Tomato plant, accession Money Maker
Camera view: horizontal (90 deg, fisheye); turntable rotation: 30 degrees
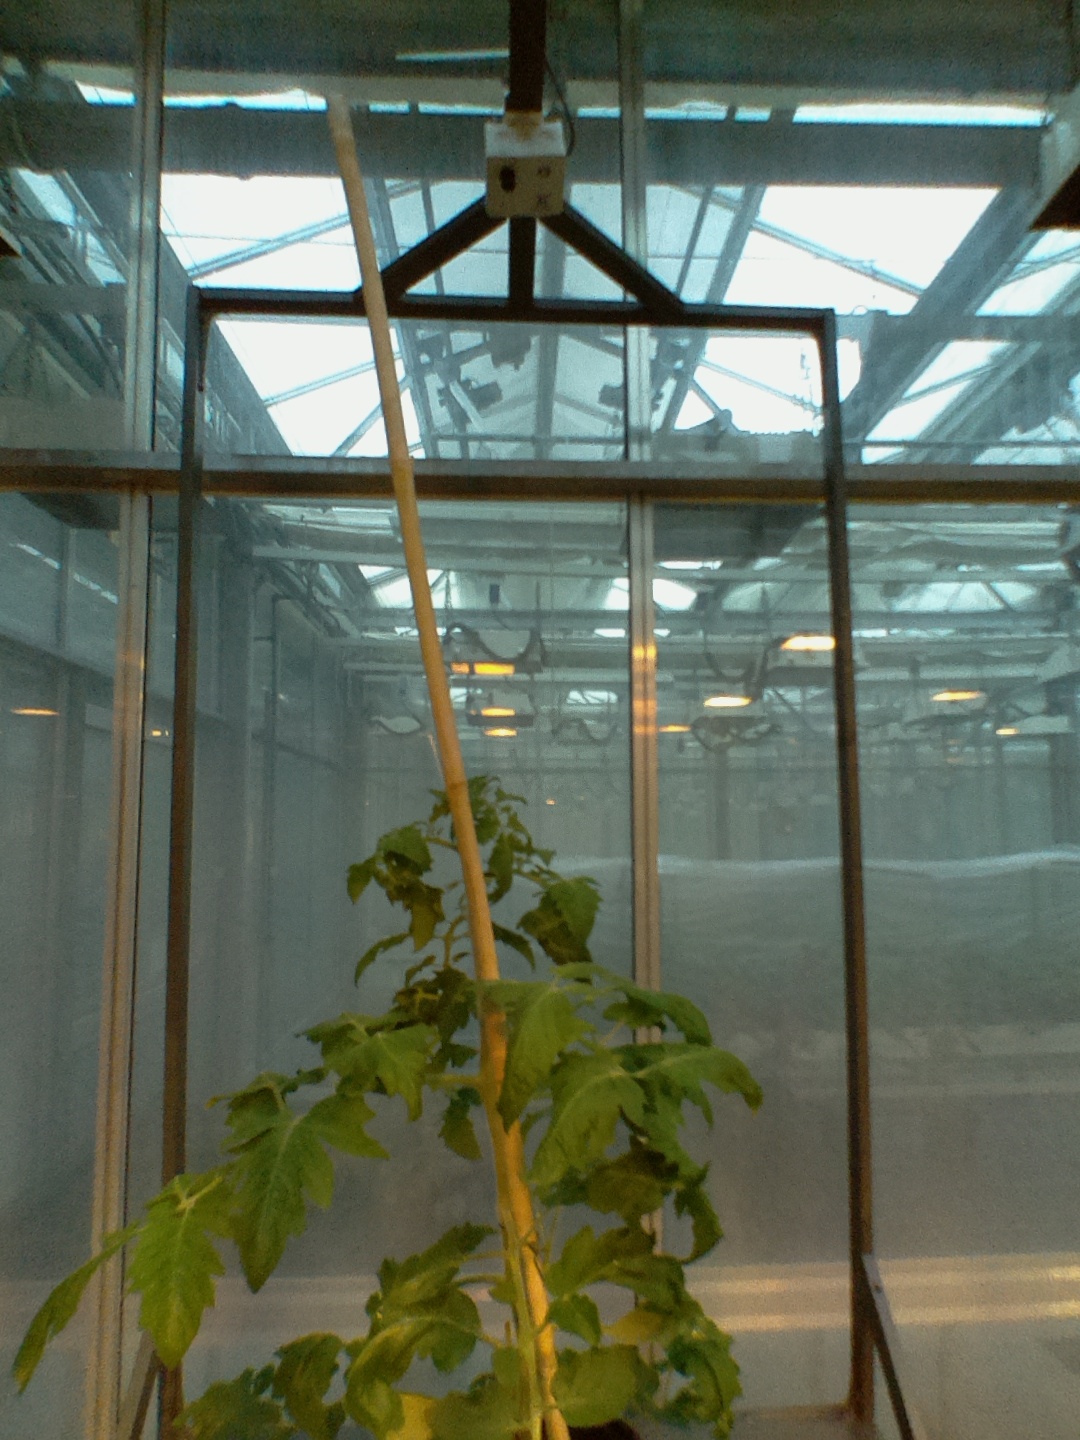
BBCH growth stage 53: 3 inflorescences visible